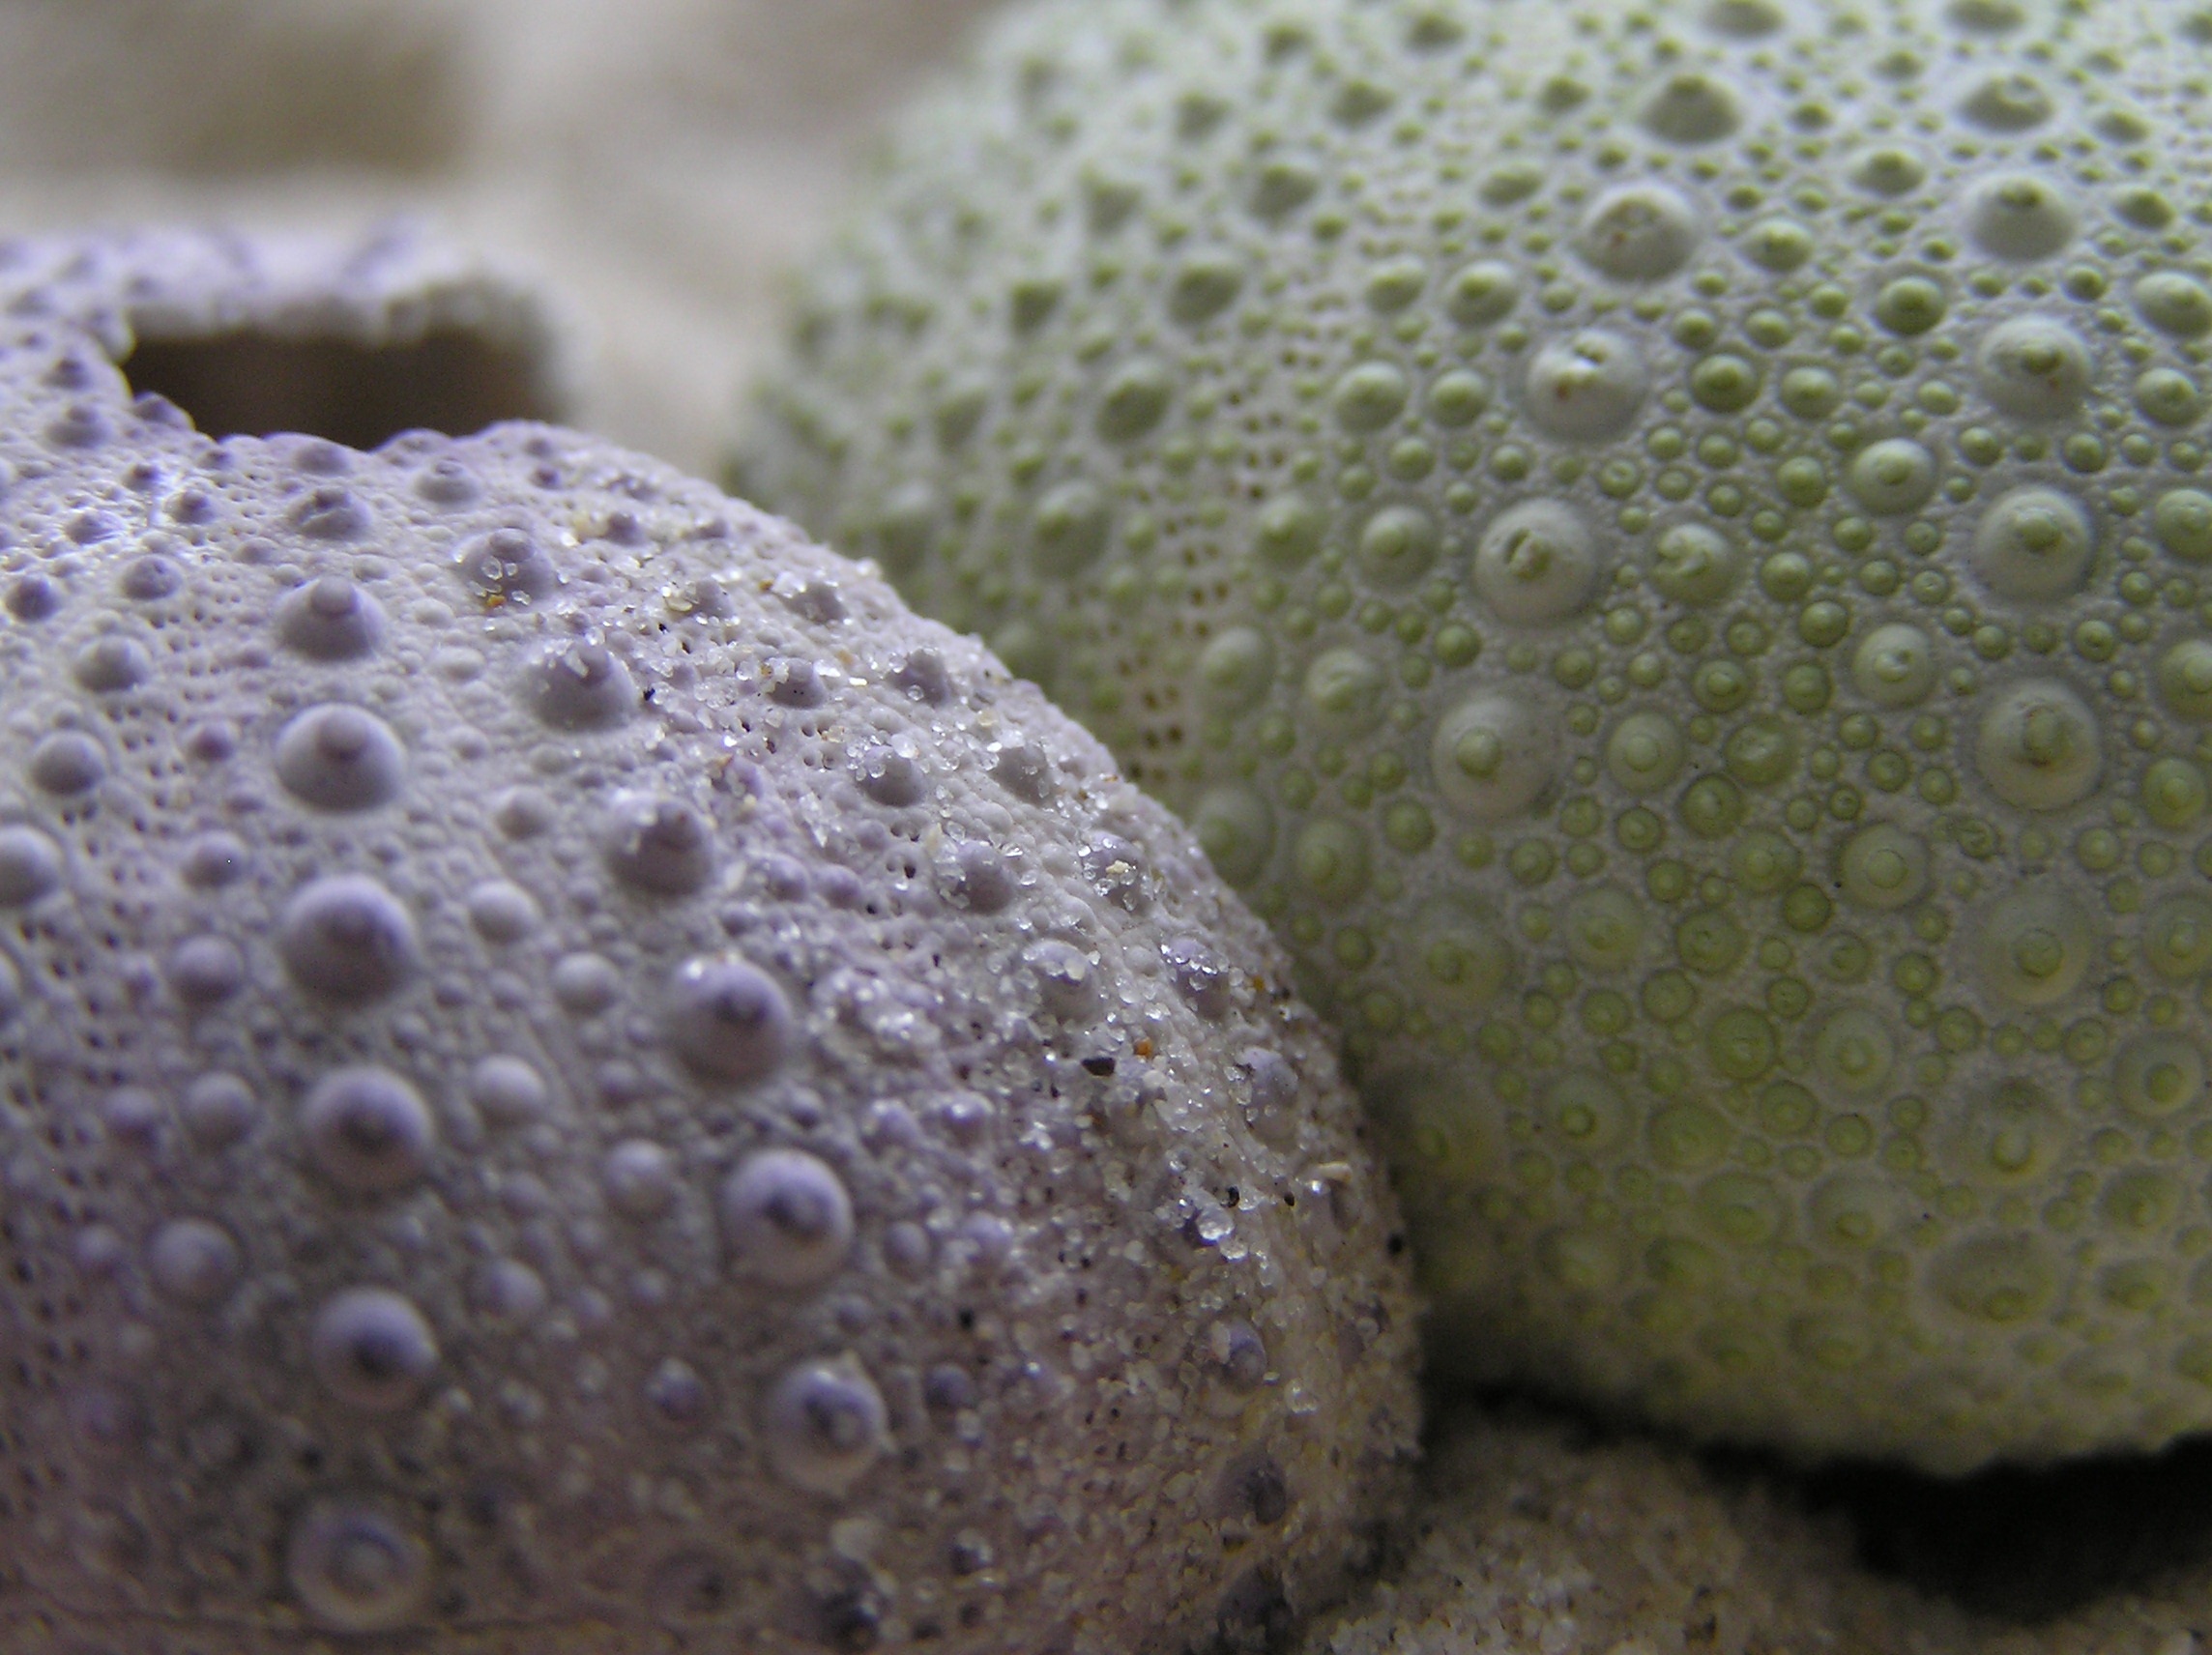
sea, plant, leaf, flower, food, green, produce, macro, flora, close up, hedgehog, macro photography, grass family